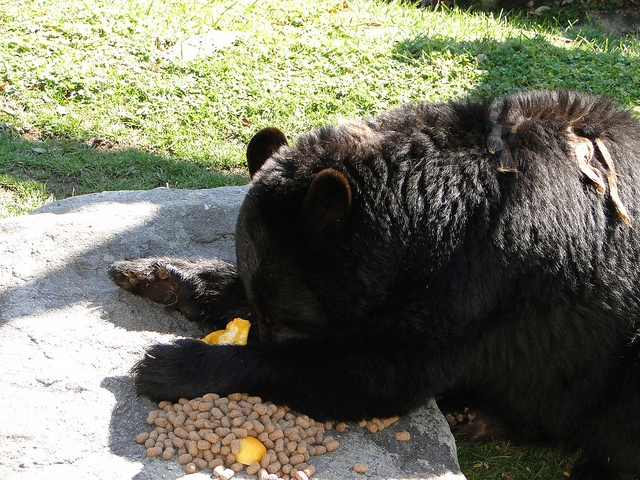
A bear is laying down while eating food.
A bear lays on a pile of food
a bear laying on the ground next to some peanuts
A huge bear eating food off of the cement.
A very big furry bear laying in a pile of food.